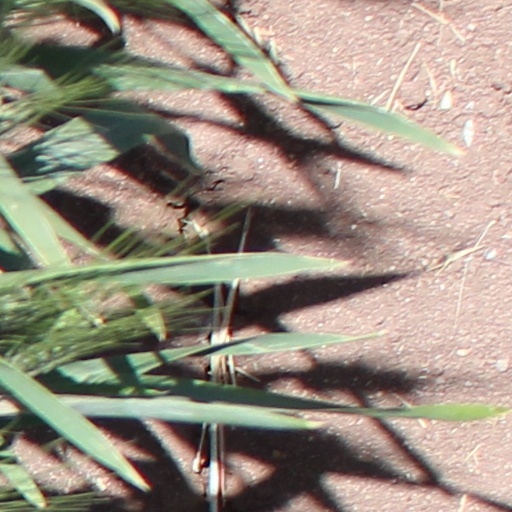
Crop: wheat